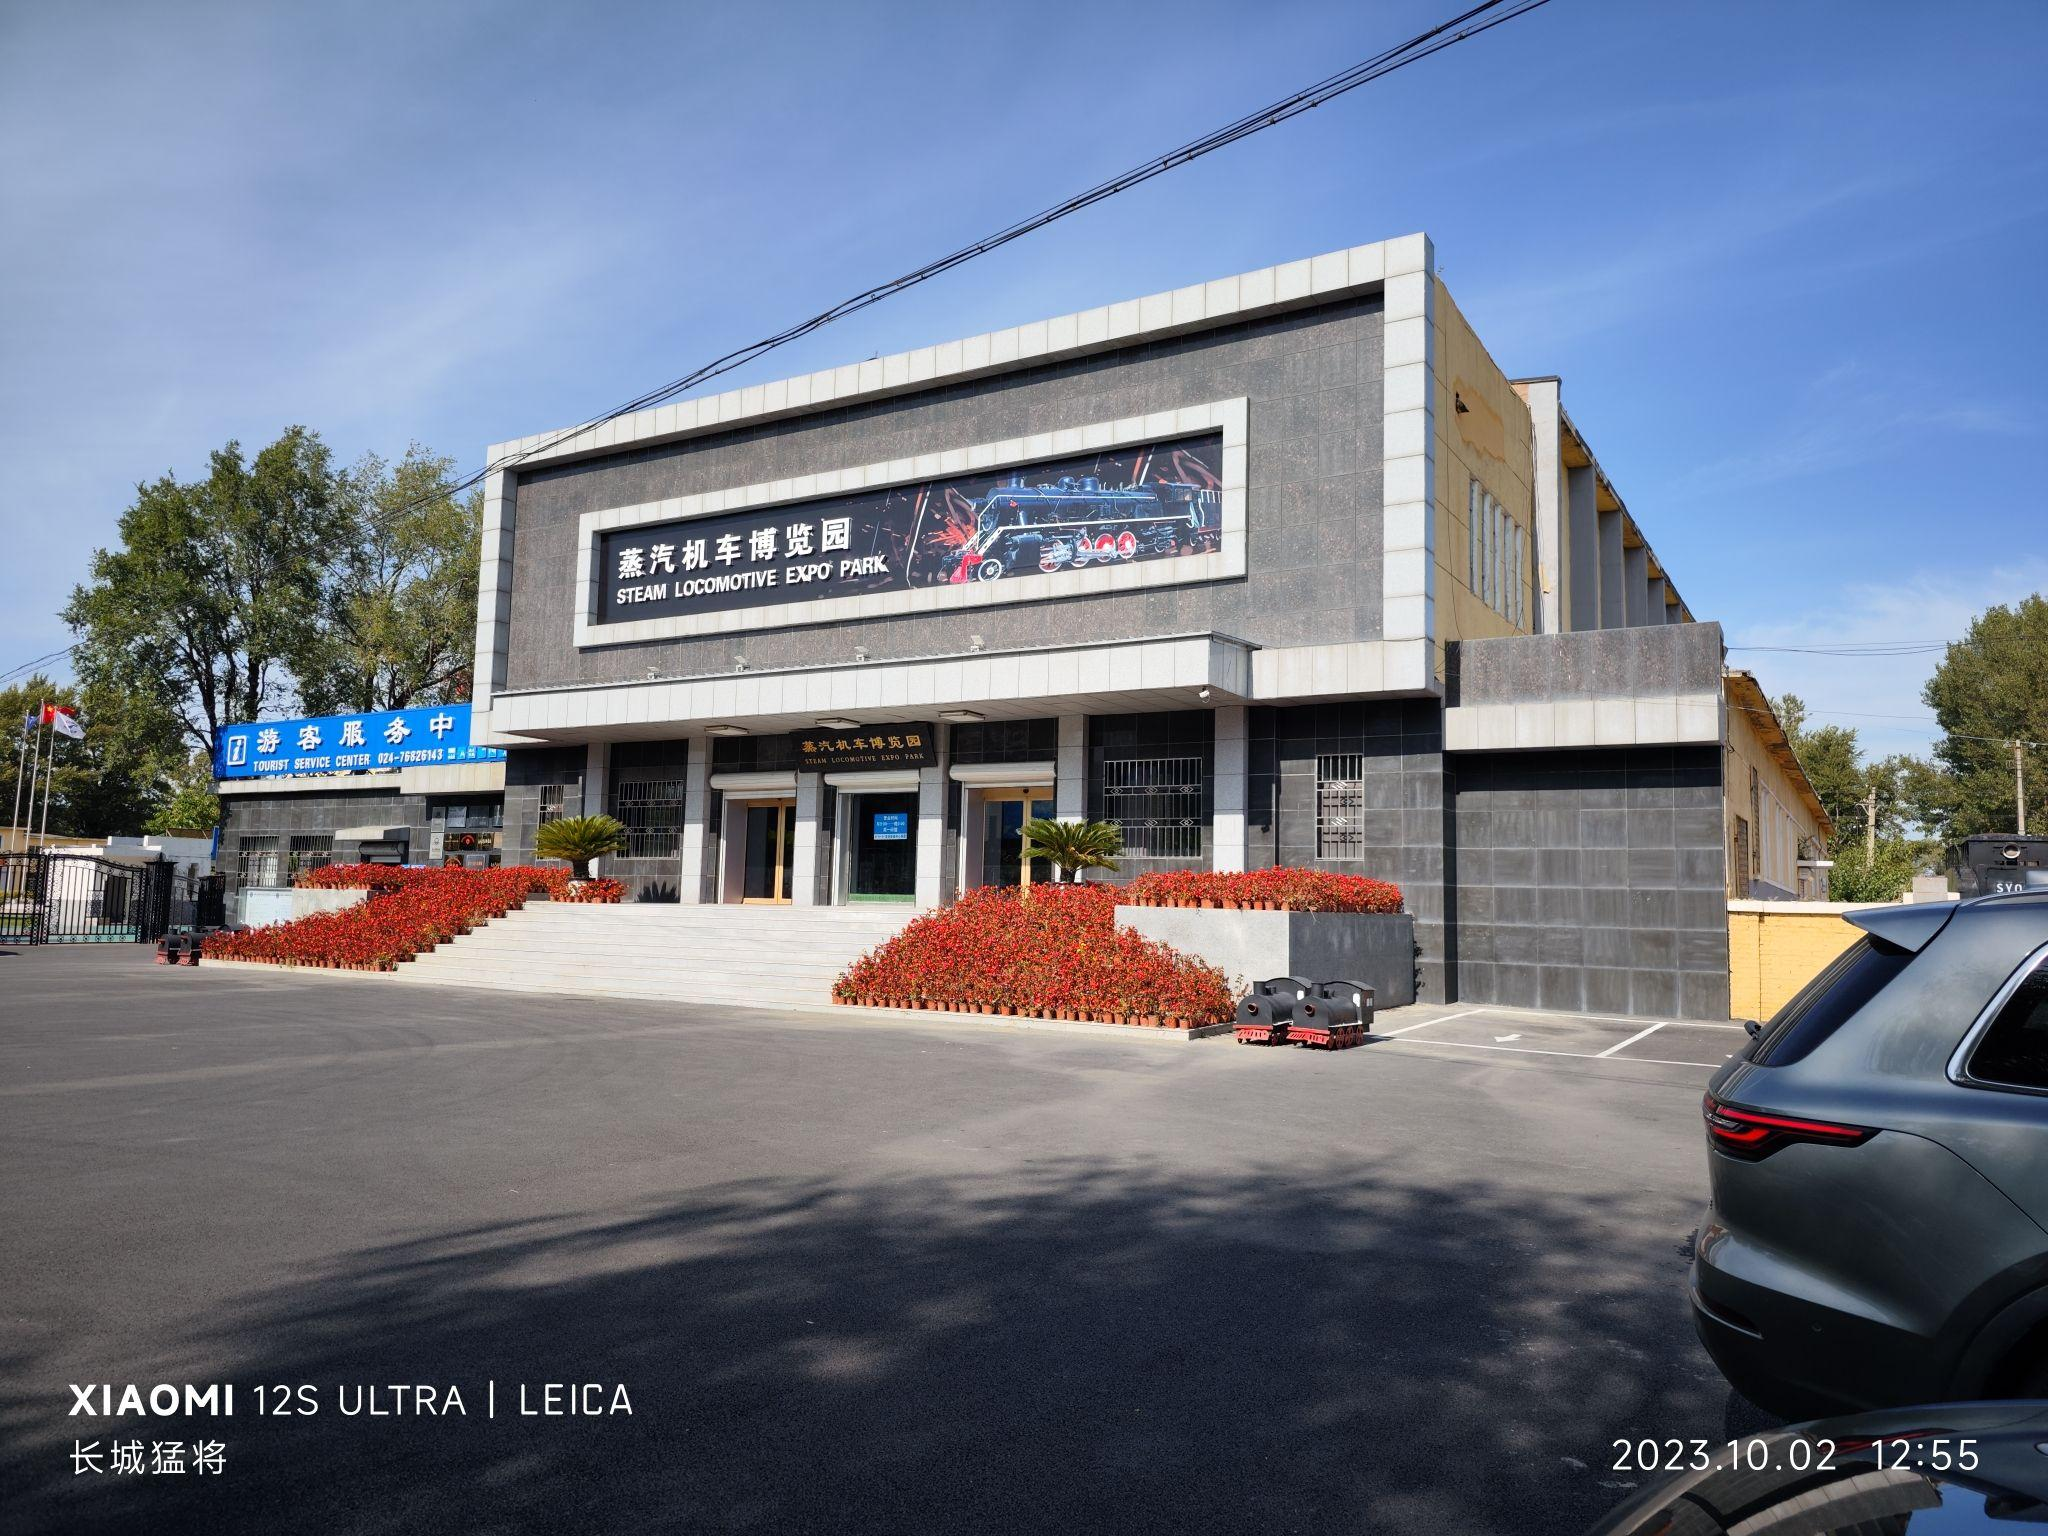
地标名称：中国·铁煤蒸汽机车博物馆
所在城市：铁岭市·调兵山市